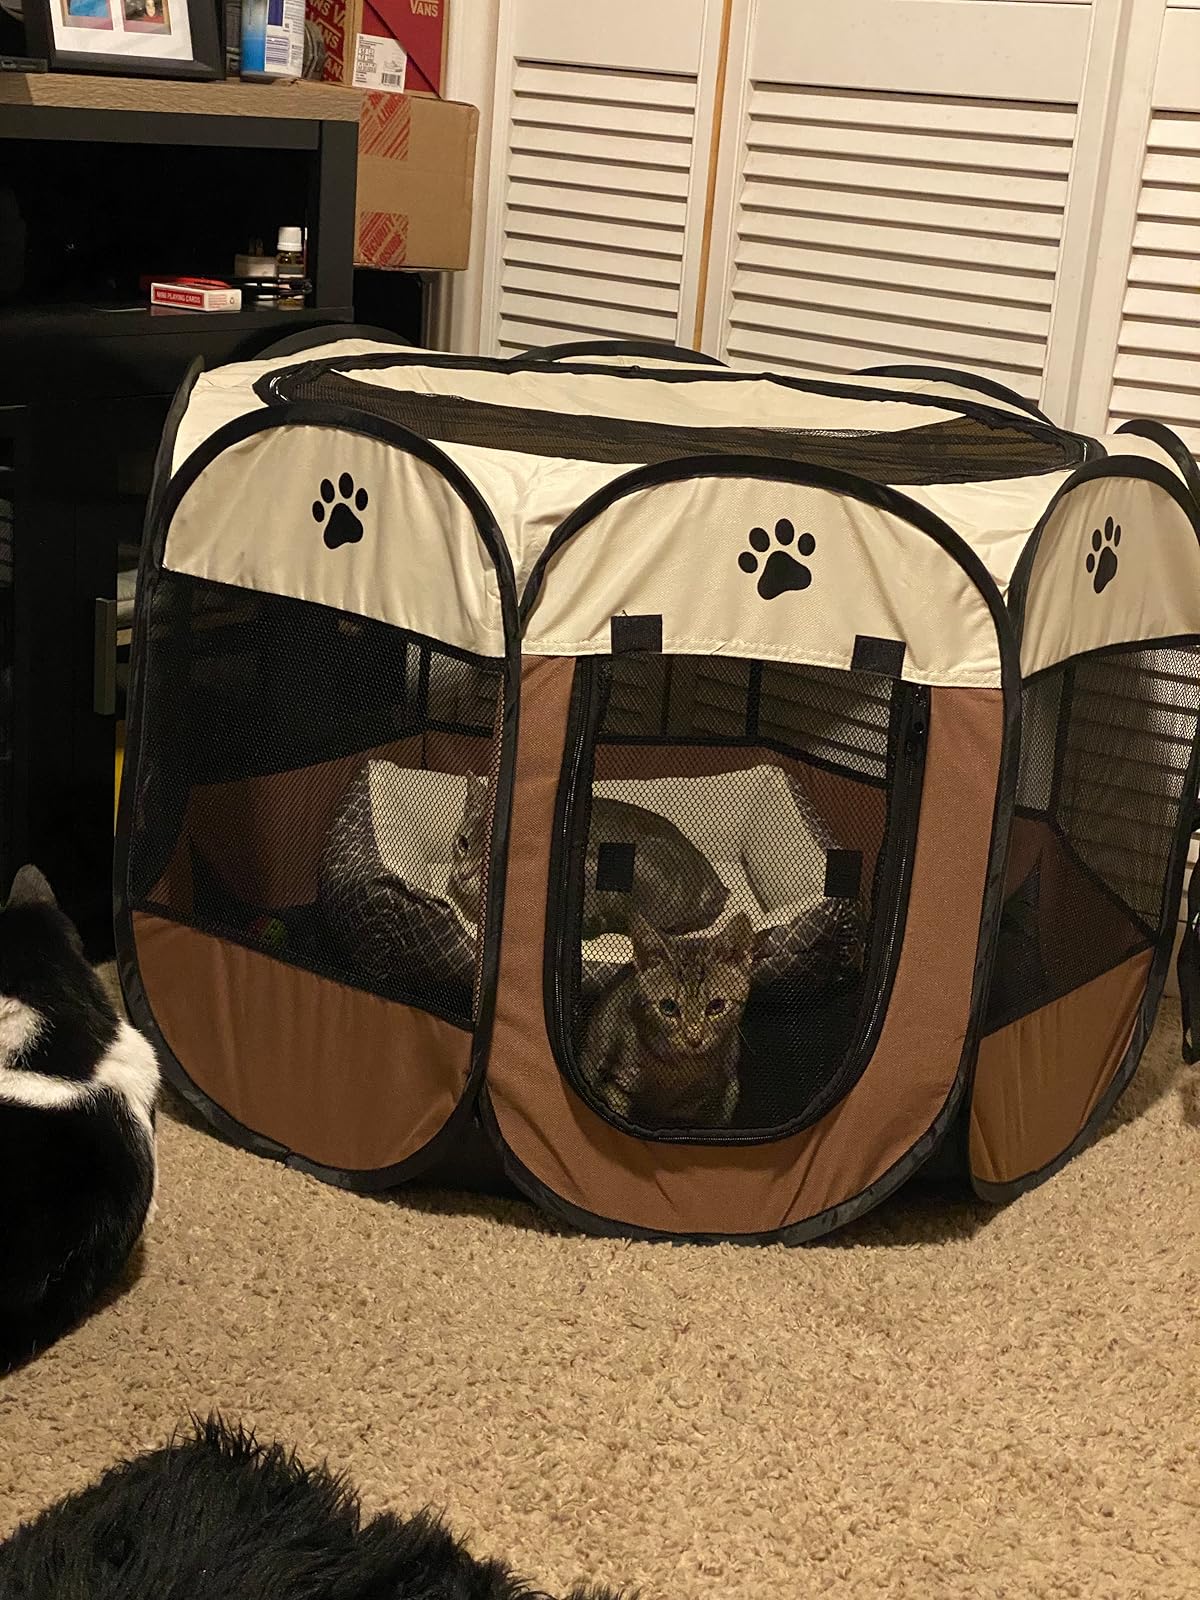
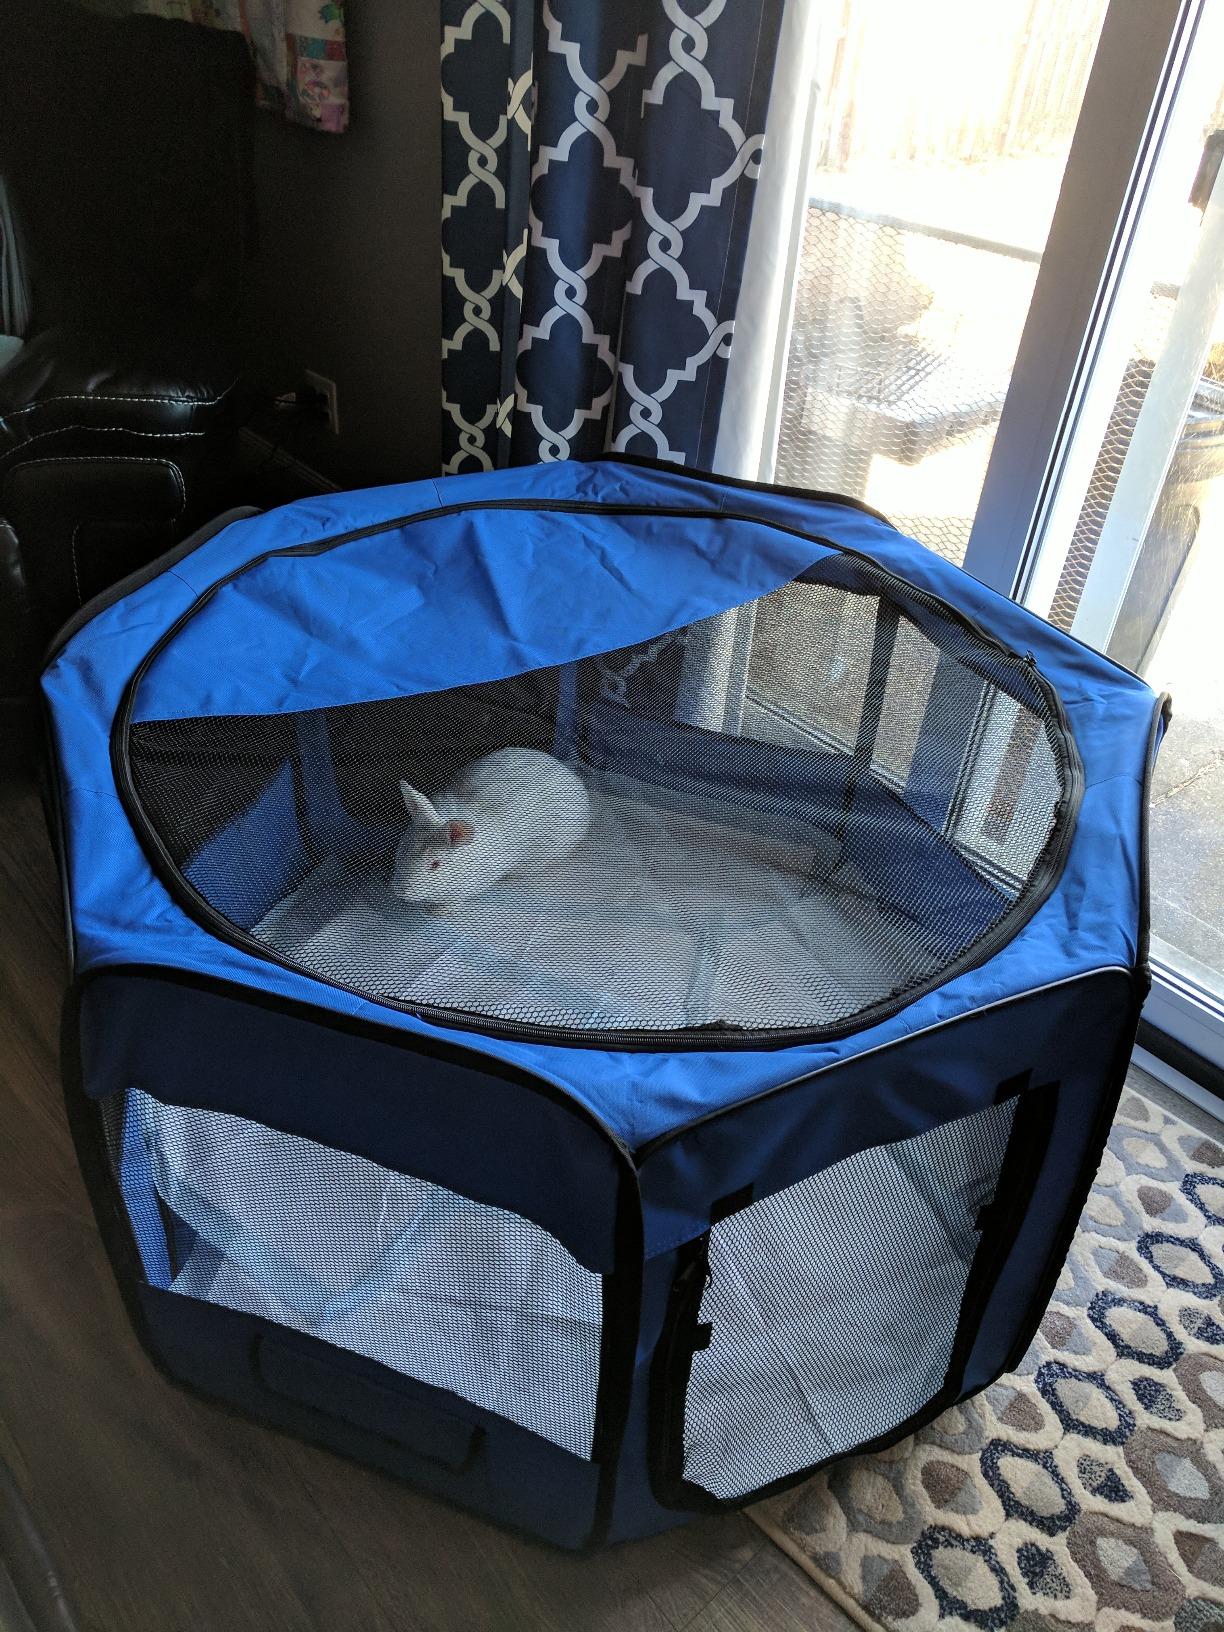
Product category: items_kennel
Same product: no